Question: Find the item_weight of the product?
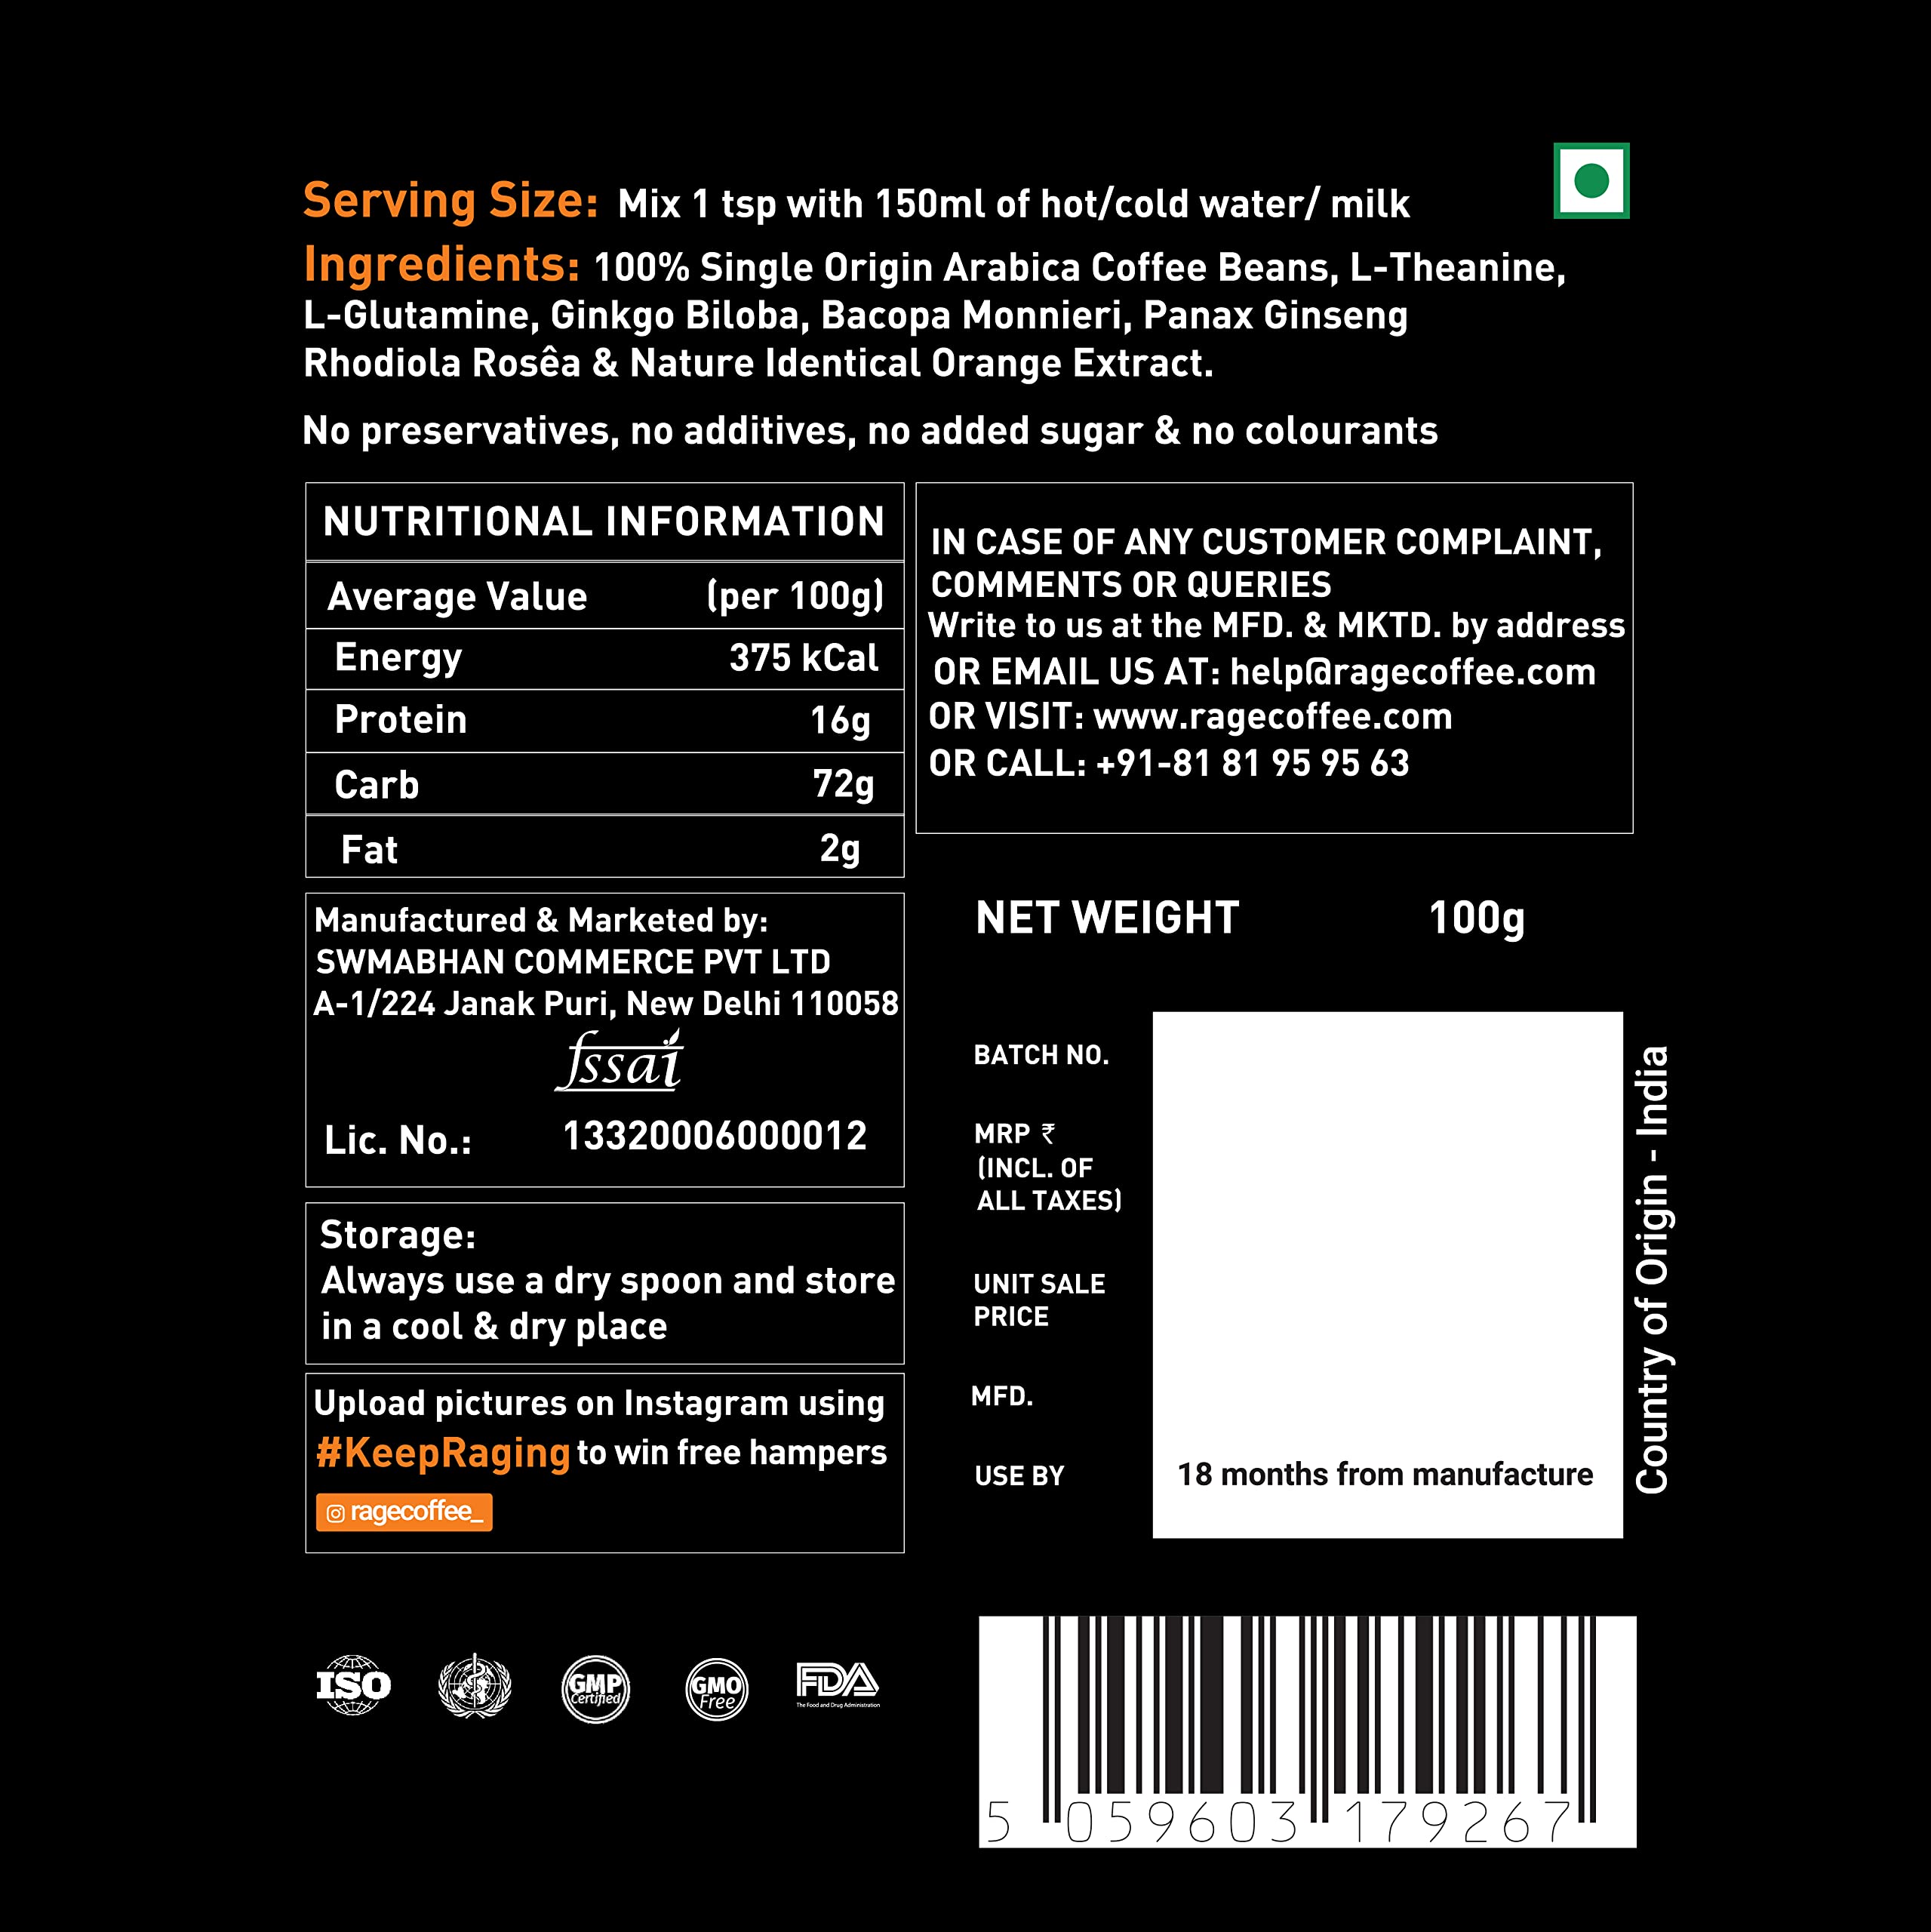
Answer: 100 gram